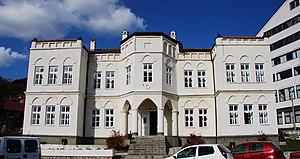
Le bâtiment de la vieille municipalité à Nova Varoš se trouve à Nova Varoš, dans le district de Zlatibor, en Serbie. Il est inscrit sur la liste des monuments culturels protégés de la République de Serbie.
Cet article recense les monuments culturels du district de Zlatibor en Serbie.
Les monuments culturels protégés constituent une catégorie de monuments de Serbie inscrits sur une liste de monuments bénéficiant de la protection de l'État. Il s'agit d'une troisième catégorie de monuments protégés classés, par leur importance, après les monuments culturels d'importance exceptionnelle et les monuments culturels de grande importance.